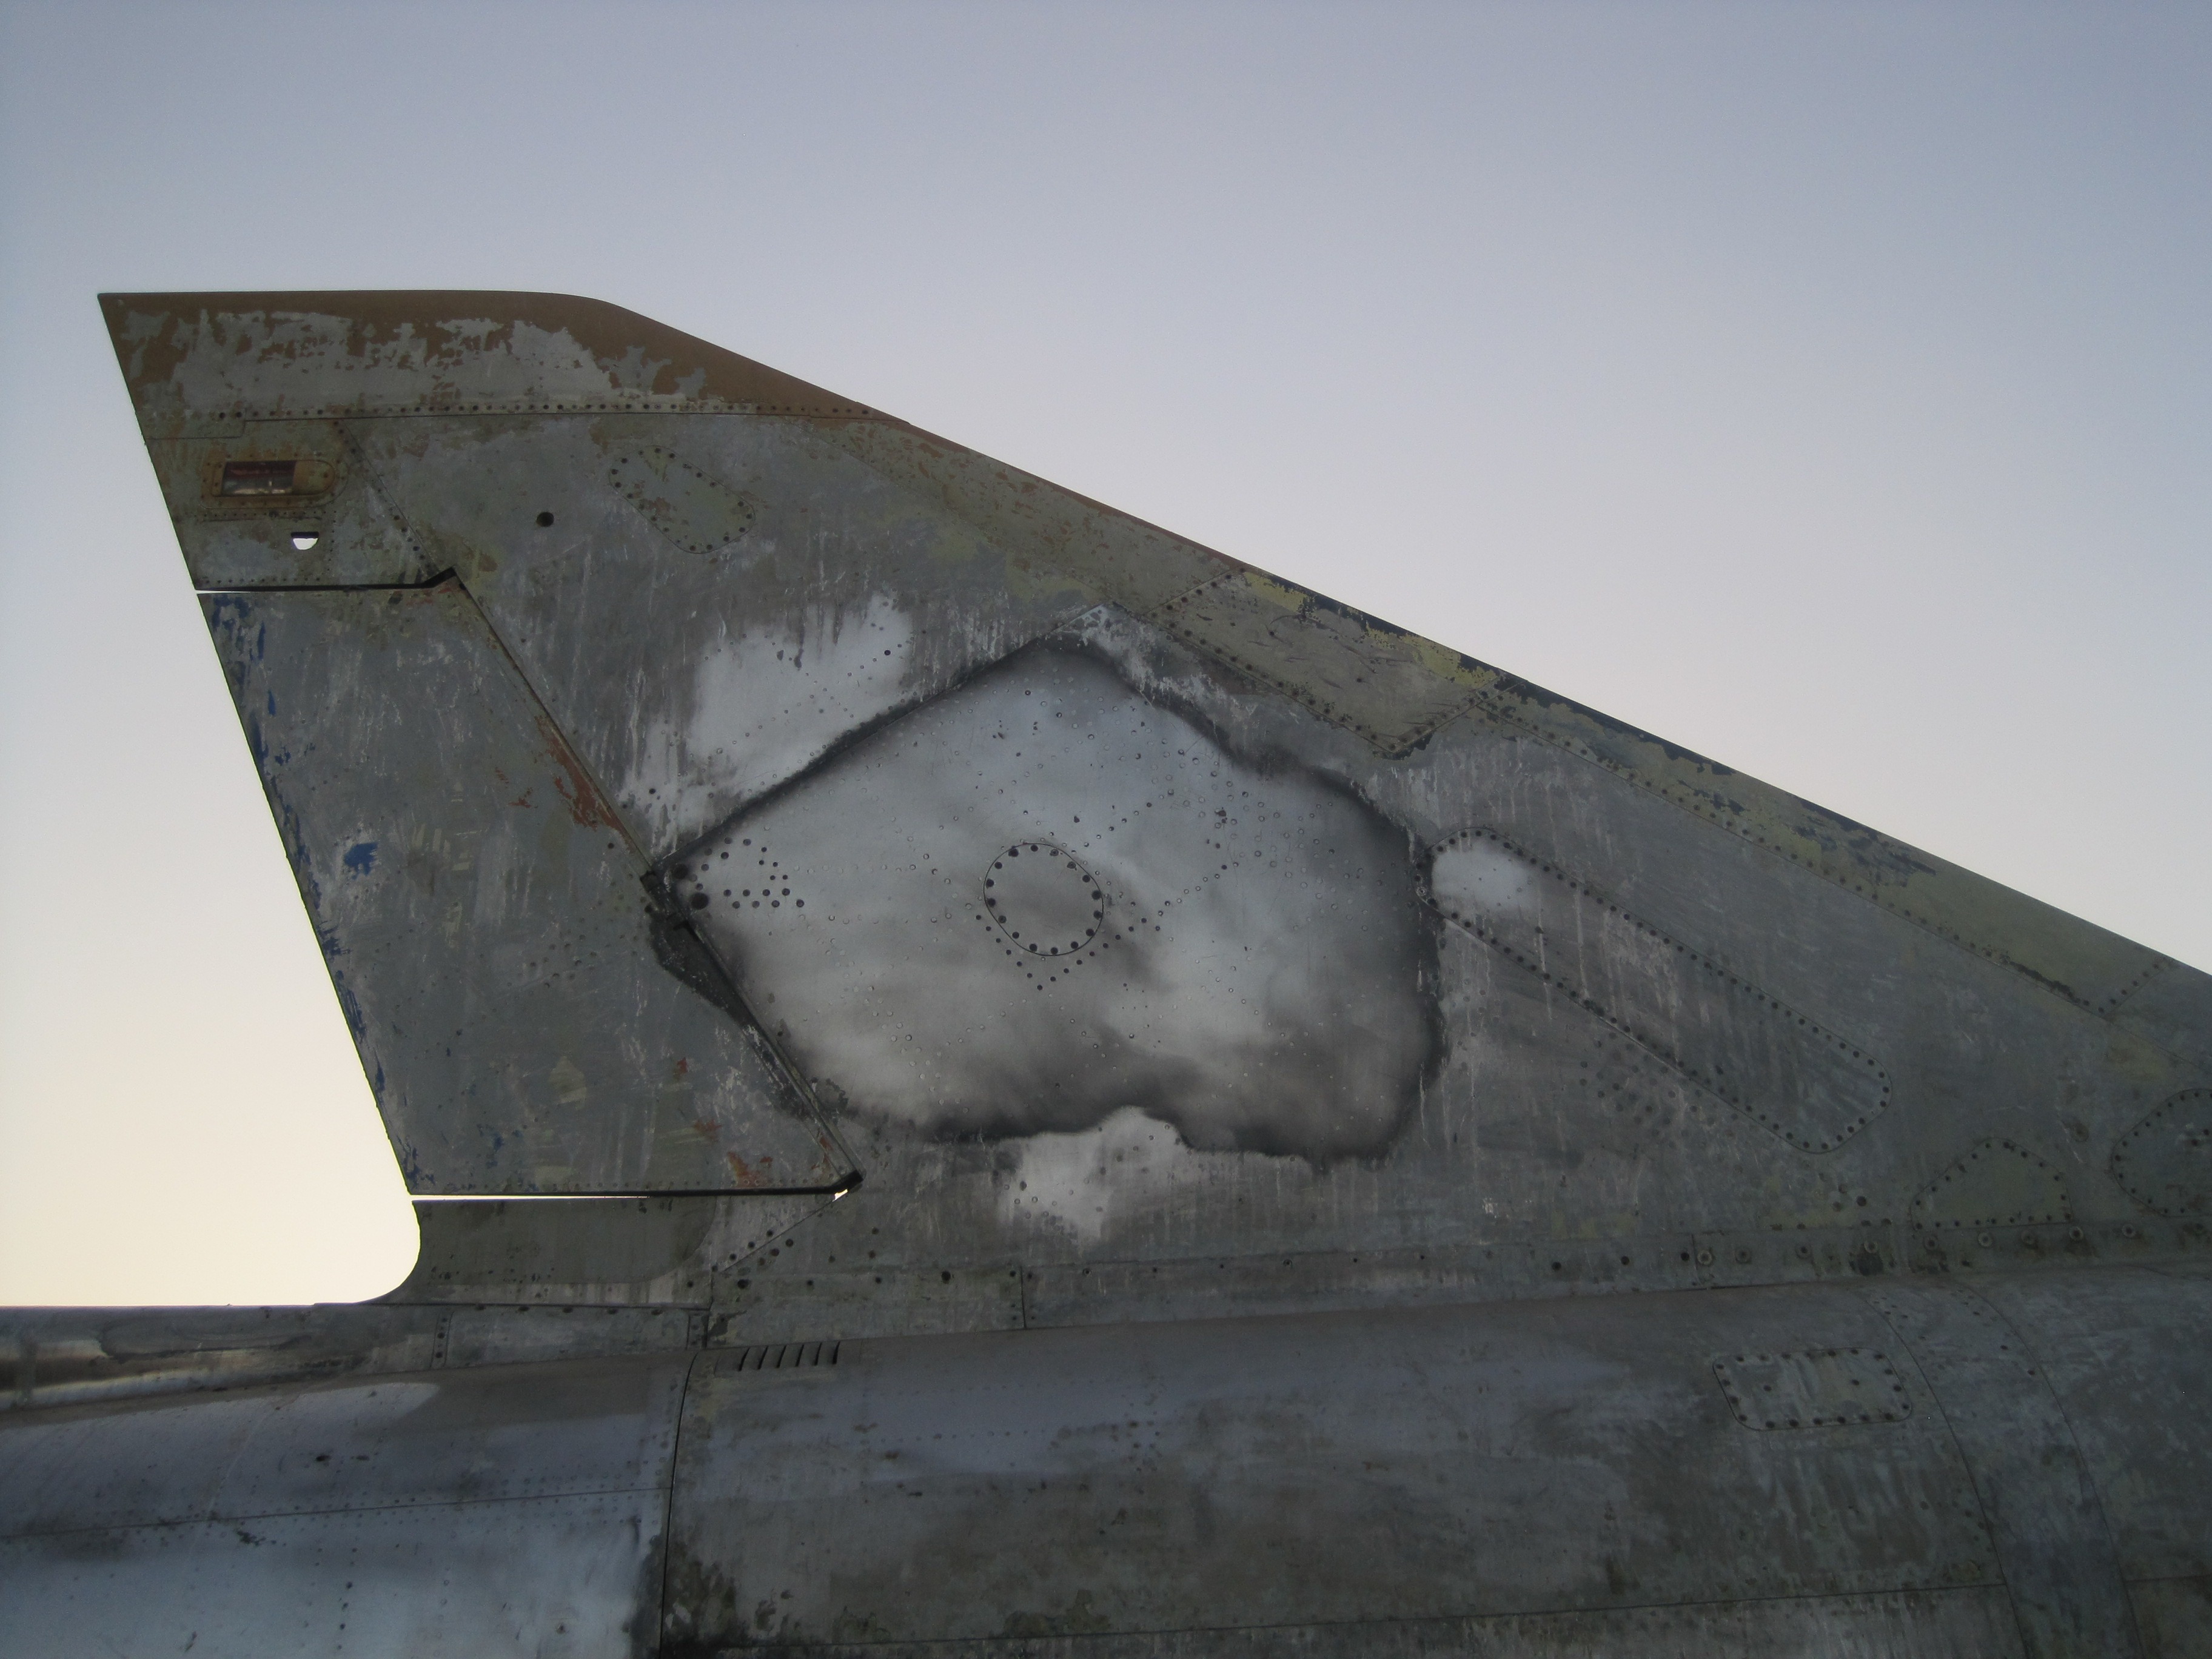
wing, vintage, aircraft, fighter jet, military, jet, vehicle, metal, material, war, shape, renovation, sky background, atmosphere of earth, tailplane